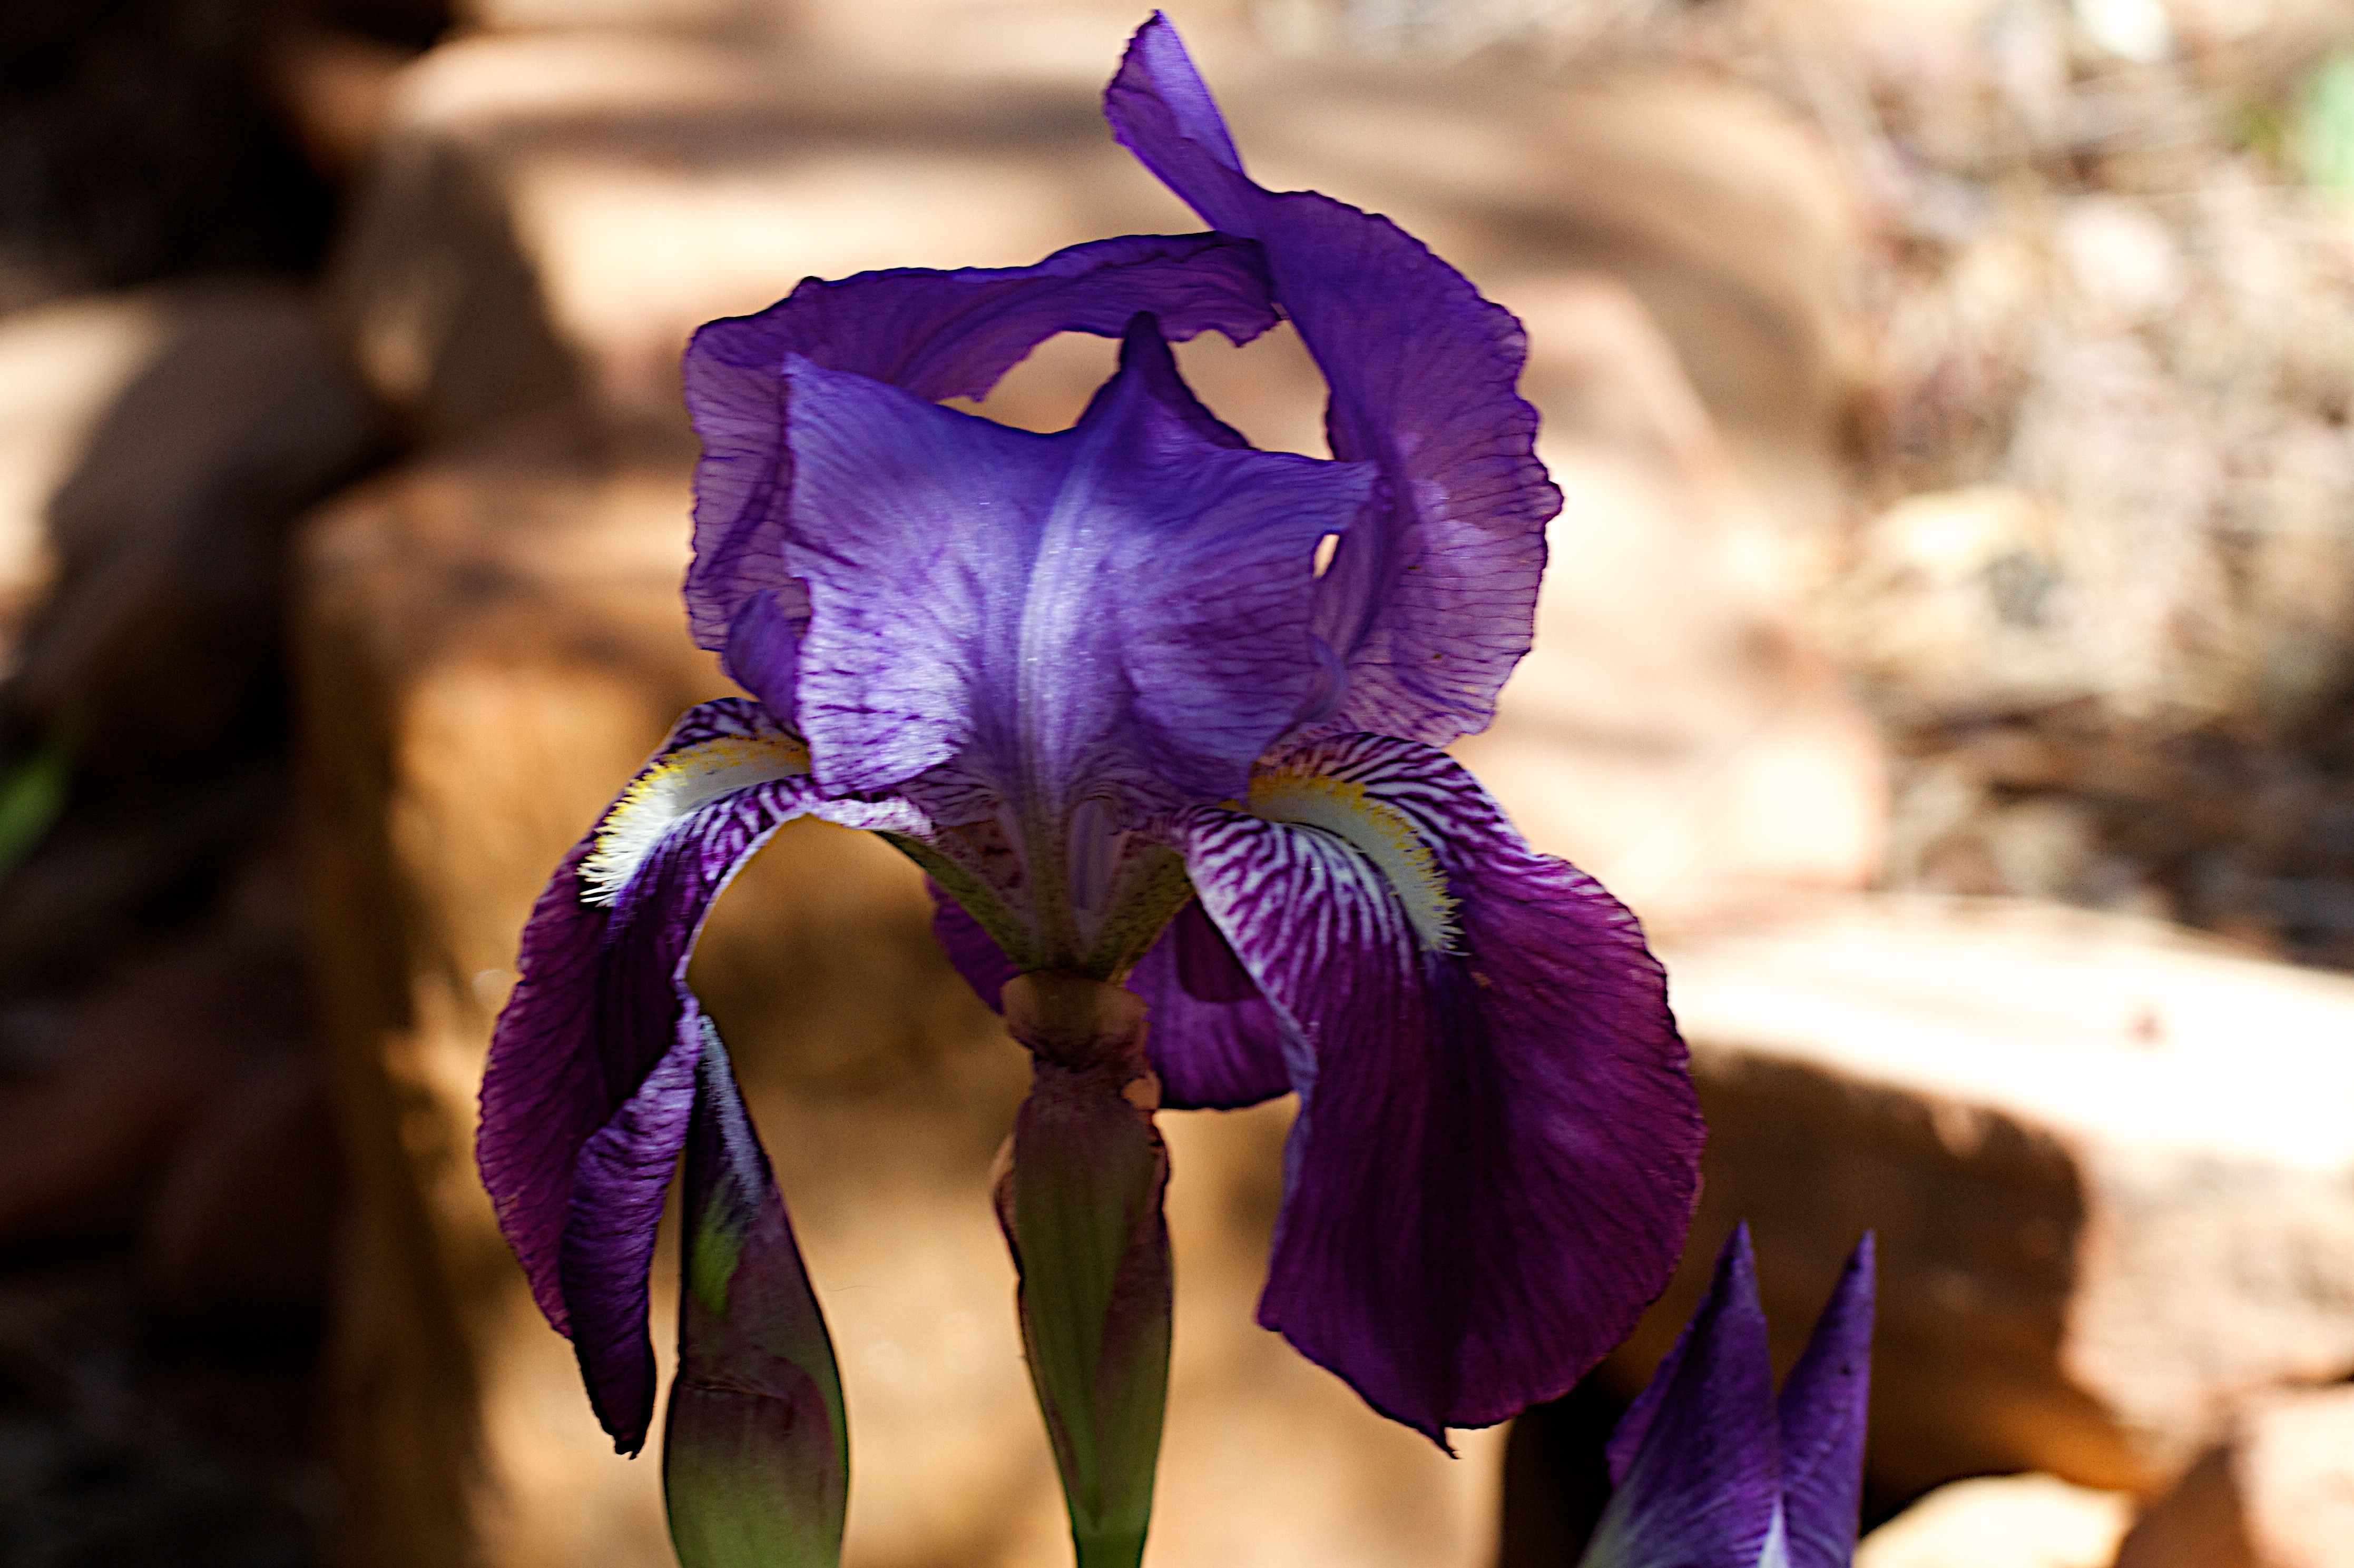
flower, color, plant, purple, blue, flora, botany, eye, land plant, flowering plant, organ, petal, spring, iris, macro photography, iris family